Deinonychus

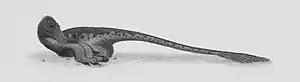
Artist's impression of an individual in brooding position

The identification, in 2000, of a probable "Deinonychus" egg associated with one of the original specimens allowed comparison with other theropod dinosaurs in terms of egg structure, nesting, and reproduction. In their 2006 examination of the specimen, Grellet-Tinner and Makovicky examined the possibility that the dromaeosaurid had been feeding on the egg, or that the egg fragments had been associated with the "Deinonychus" skeleton by coincidence. They dismissed the idea that the egg had been a meal for the theropod, noting that the fragments were sandwiched between the belly ribs and forelimb bones, making it impossible that they represented contents of the animal's stomach. In addition, the manner in which the egg had been crushed and fragmented indicated that it had been intact at the time of burial, and was broken by the fossilization process. The idea that the egg was randomly associated with the dinosaur was also found to be unlikely; the bones surrounding the egg had not been scattered or disarticulated, but remained fairly intact relative to their positions in life, indicating that the area around and including the egg was not disturbed during preservation. The fact that these bones were belly ribs (gastralia), which are very rarely found articulated, supported this interpretation. All the evidence, according to Grellet-Tinner and Makovicky, indicates that the egg was intact beneath the body of the "Deinonychus" when it was buried. It is possible that this represents brooding or nesting behavior in "Deinonychus" similar to that seen in the related troodontids and oviraptorids, or that the egg was in fact inside the oviduct when the animal died.